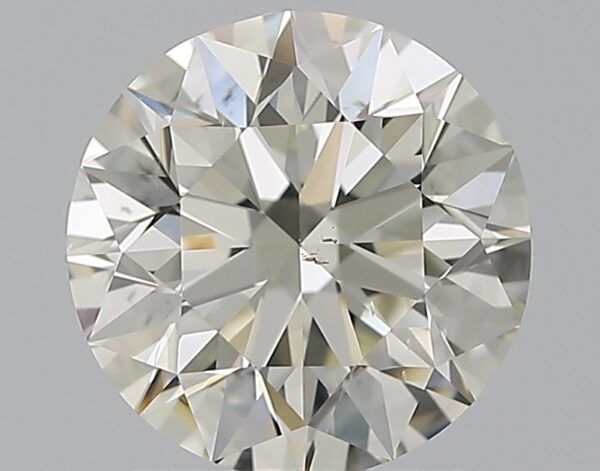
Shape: round
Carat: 1.6
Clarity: VS2
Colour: K
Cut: EX
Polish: EX
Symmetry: EX
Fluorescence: F
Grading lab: GIA
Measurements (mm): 7.41 x 7.46 x 4.69